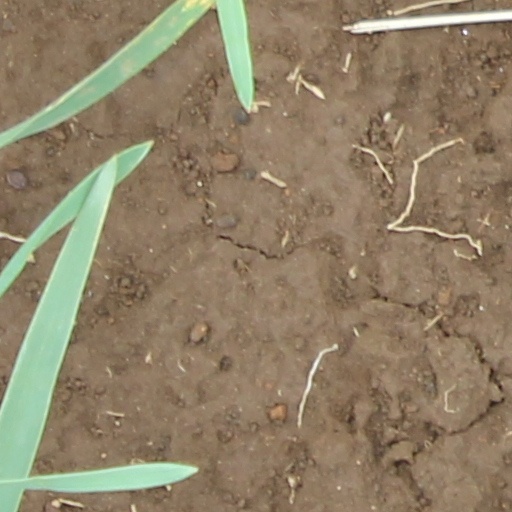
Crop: wheat